Iwakiri Station

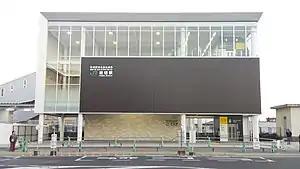
Iwakiri Station north entrance in November 2018

is a junction railway station in Miyagino-ku, Sendai, Miyagi, Japan, operated by East Japan Railway Company (JR East). The station also has a freight depot for the Japan Freight Railway Company (JR Freight).